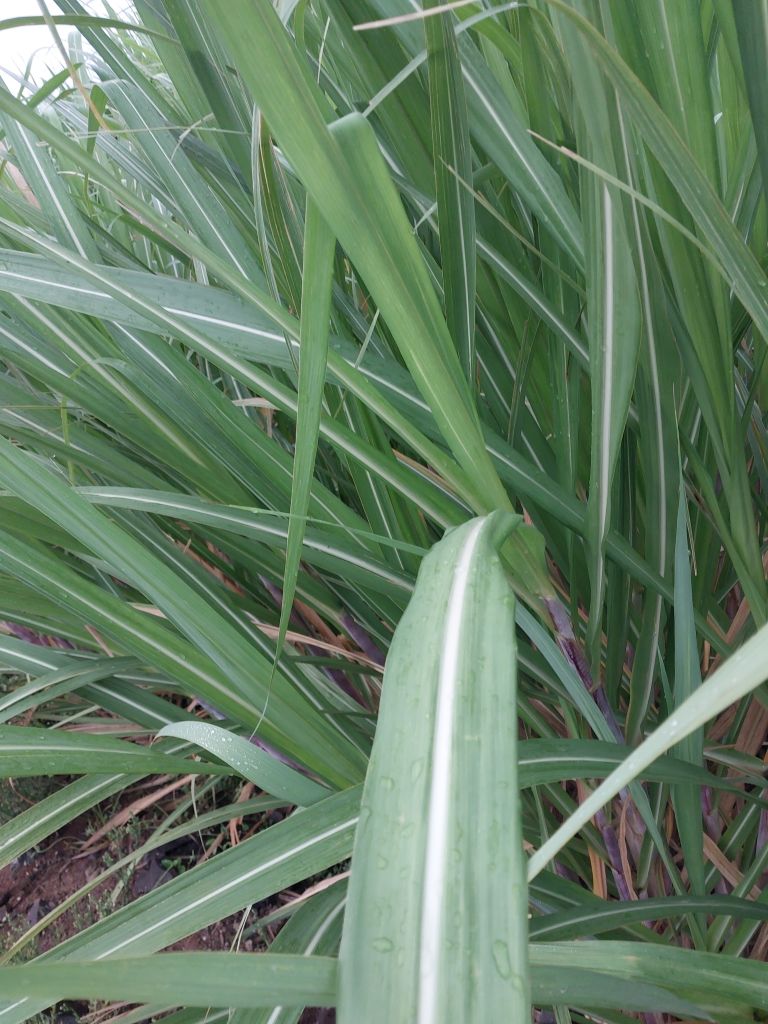
Label: Healthy